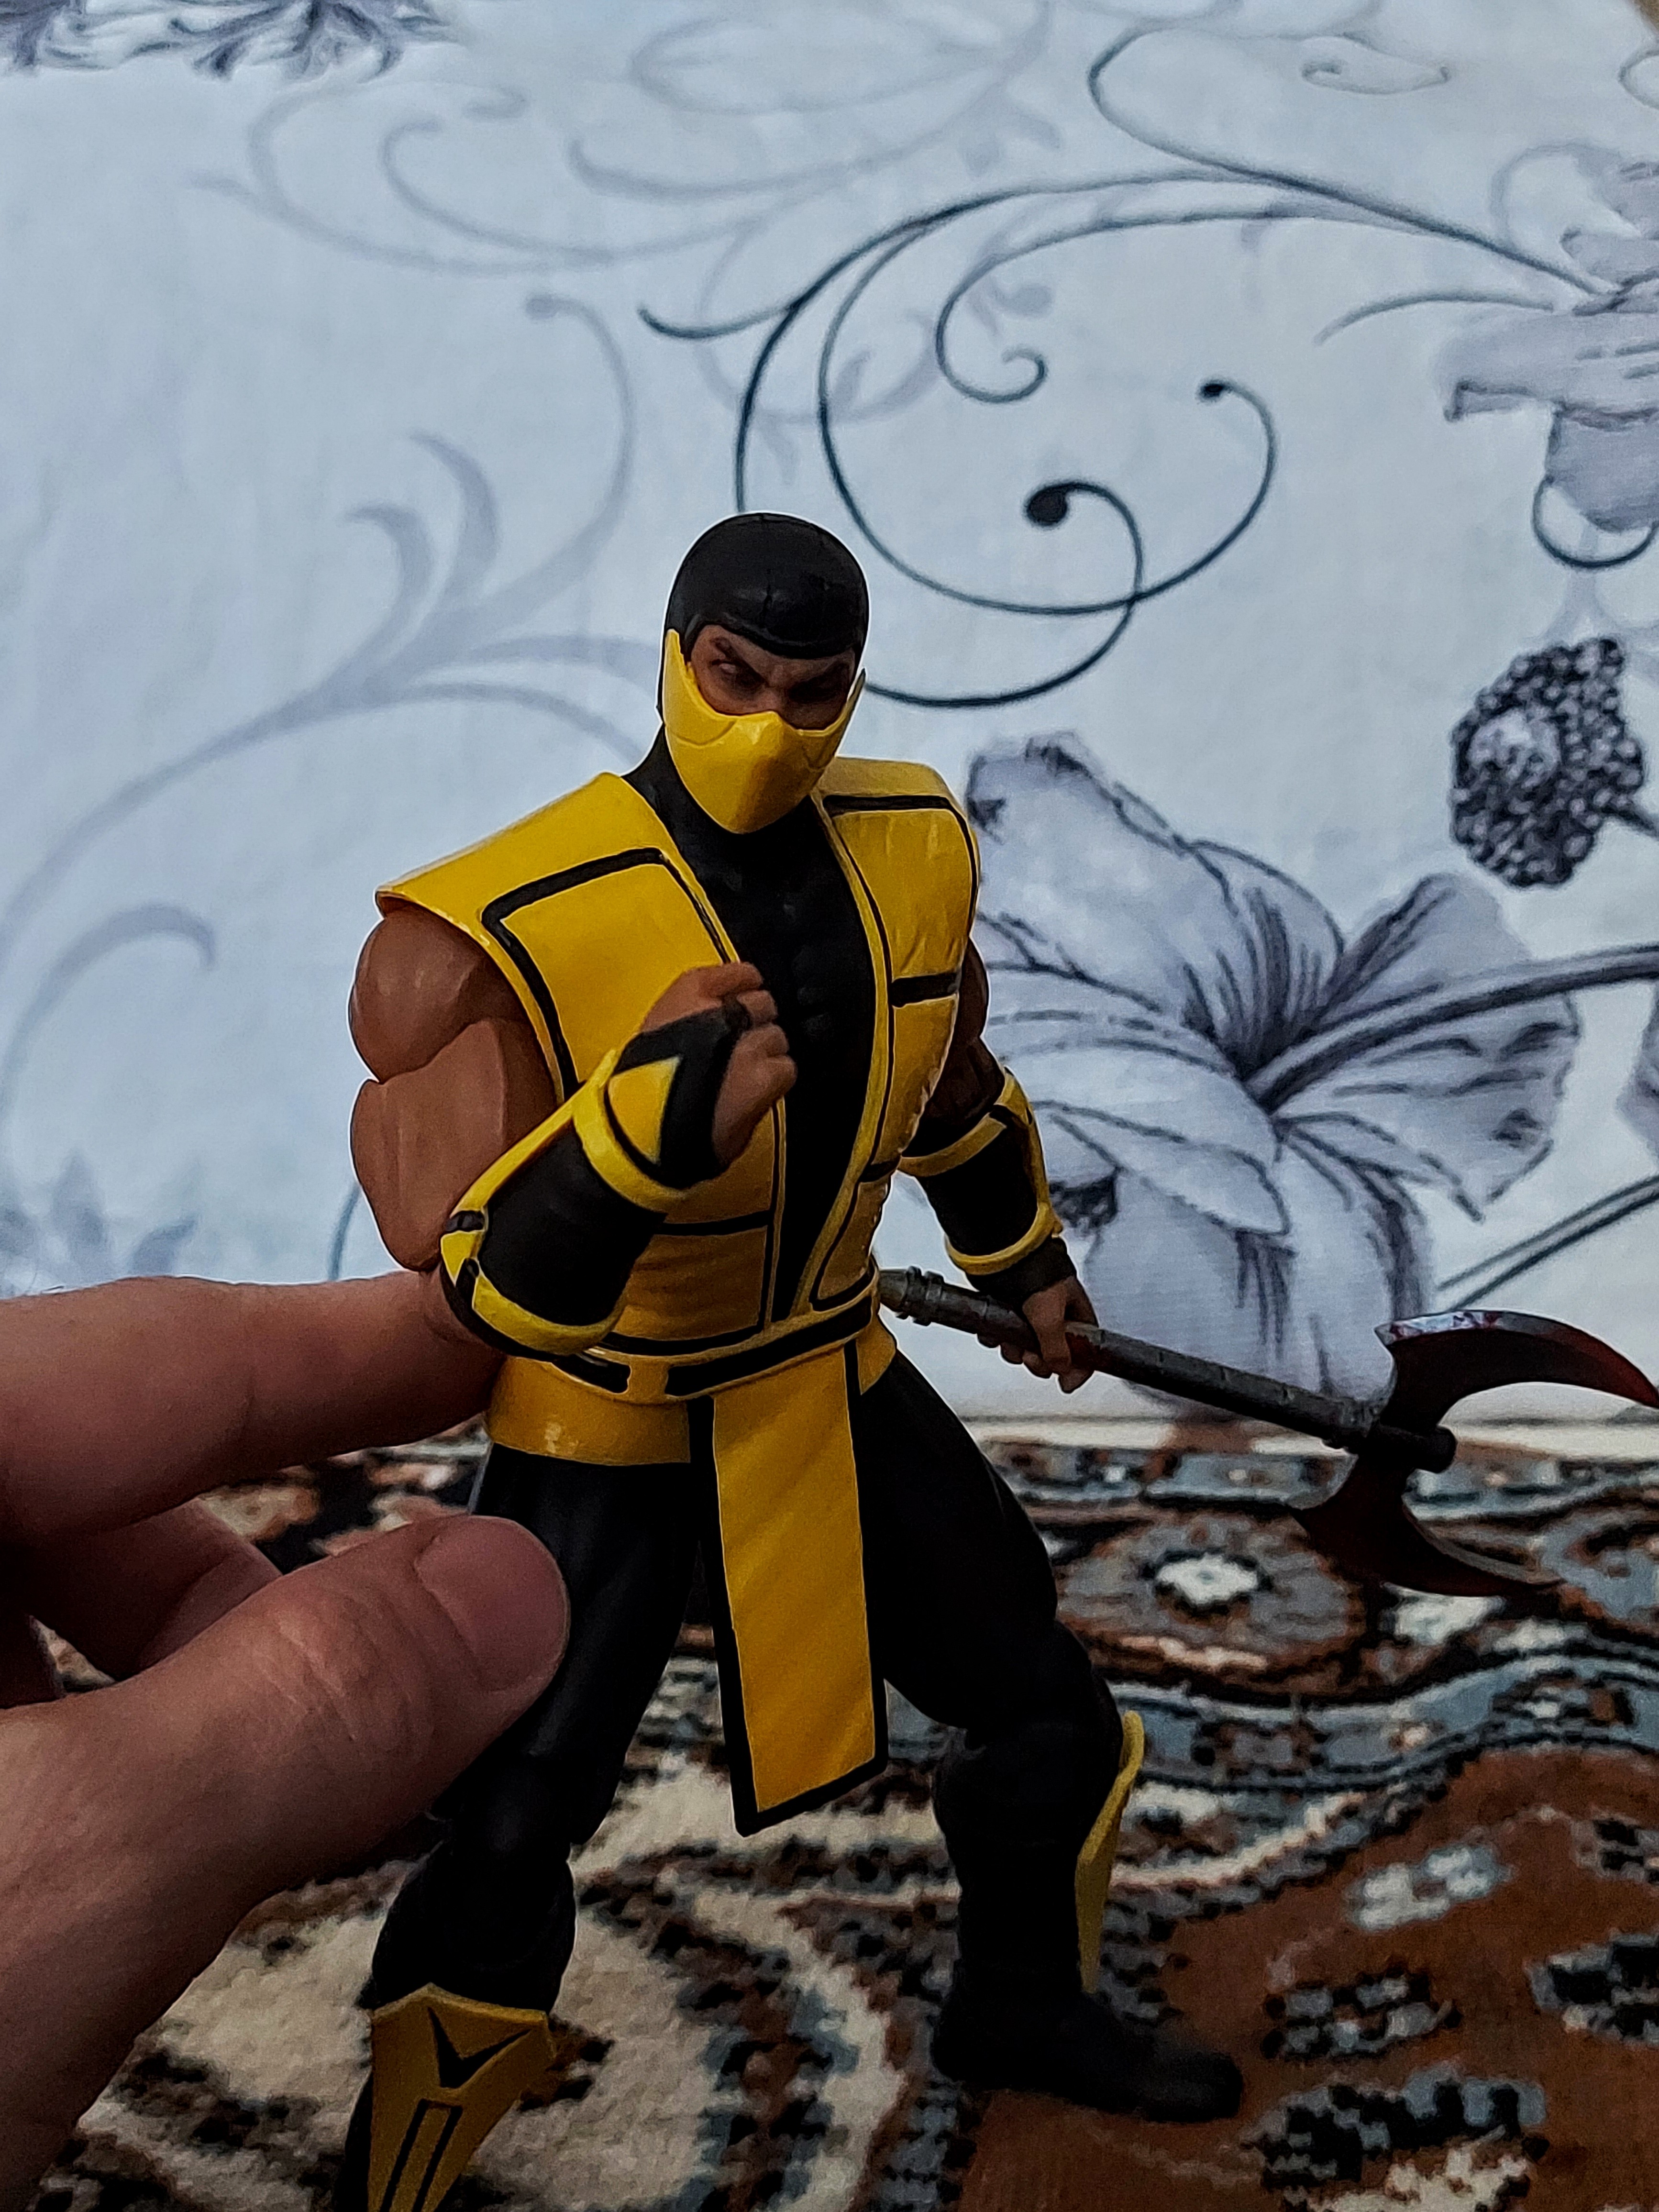
scorpion, storm, collectibles, shorts, organism, mammal, art, painting, thigh, illustration, drawing, fictional character, fiction, artist, visual arts, fun, uniform, costume, personal protective equipment, pattern, sketch, Animated cartoon, recreation, comics, costume design, sitting